Chicago Mosaic School

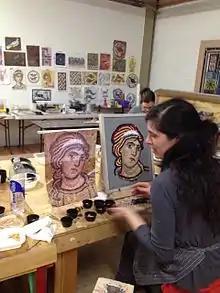

The Chicago Mosaic School was founded in early 2005 by artist Karen Ami, and it quickly became the premier center of education for Mosaic Arts in the United States. Before shifting her focus toward mosaics in her practice, Karen had a long career as a working artist in painting and ceramics, earning her BFA from the Boston Museum School and MFA from the School of the Art Institute of Chicago. In 1993, she took an interest in mosaics and found there were few resources in the United States for artists interested in a serious study of the medium. After several years of independent research and practice, she sought formal instruction in Italy. She connected with established and trained mosaic artists from around the world and invited them to come to Chicago to educate a new generation of students in the United States. Ami served as the president of the Society of American Mosaic Artists. With her background as a ceramicist and formulation in traditional mosaic technique, Ami was inspired by her love of mosaics to establish a hub for learning in Chicago, where expertise of ancient methodology and application could mingle with a contemporary perspective and aesthetic experimentation.